Club Atlético Belgrano

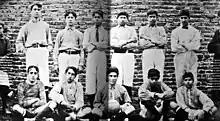
First photo ever of a Belgrano team, 1906

Belgrano was founded on 19 March 1905 in Barrio Alberdi. It was named in commemoration of the Argentine historical figure Manuel Belgrano, and its colours were taken from the flag of Argentina, created by Belgrano himself. Arturo Orgaz was named as the first president.